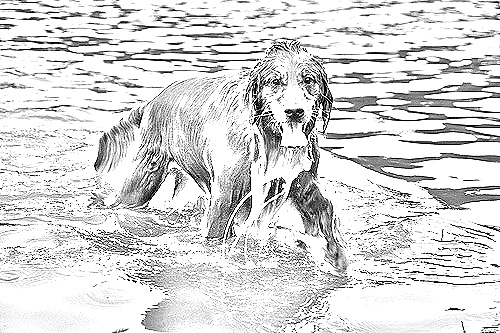
Portrait style: Sketch Portrait